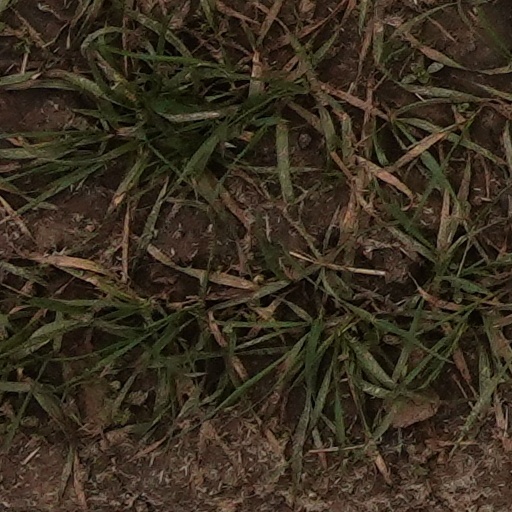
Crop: wheat